Jänhijoki railway bridge

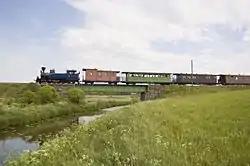

Jänhijoki railway bridge is a railway bridge in the village of Minkiö railway station in Jokioinen municipality, in the Tavastia Proper region of Finland. The bridge crosses the "Jänhijoki" river approximately south of Minkiö railway station on the narrow gauge Jokioinen Museum Railway.